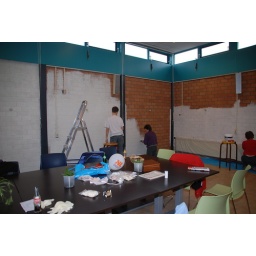
Foto's van opknappen wijkcentrum Maaswijk door de wijkvereniging in Spijkenisse